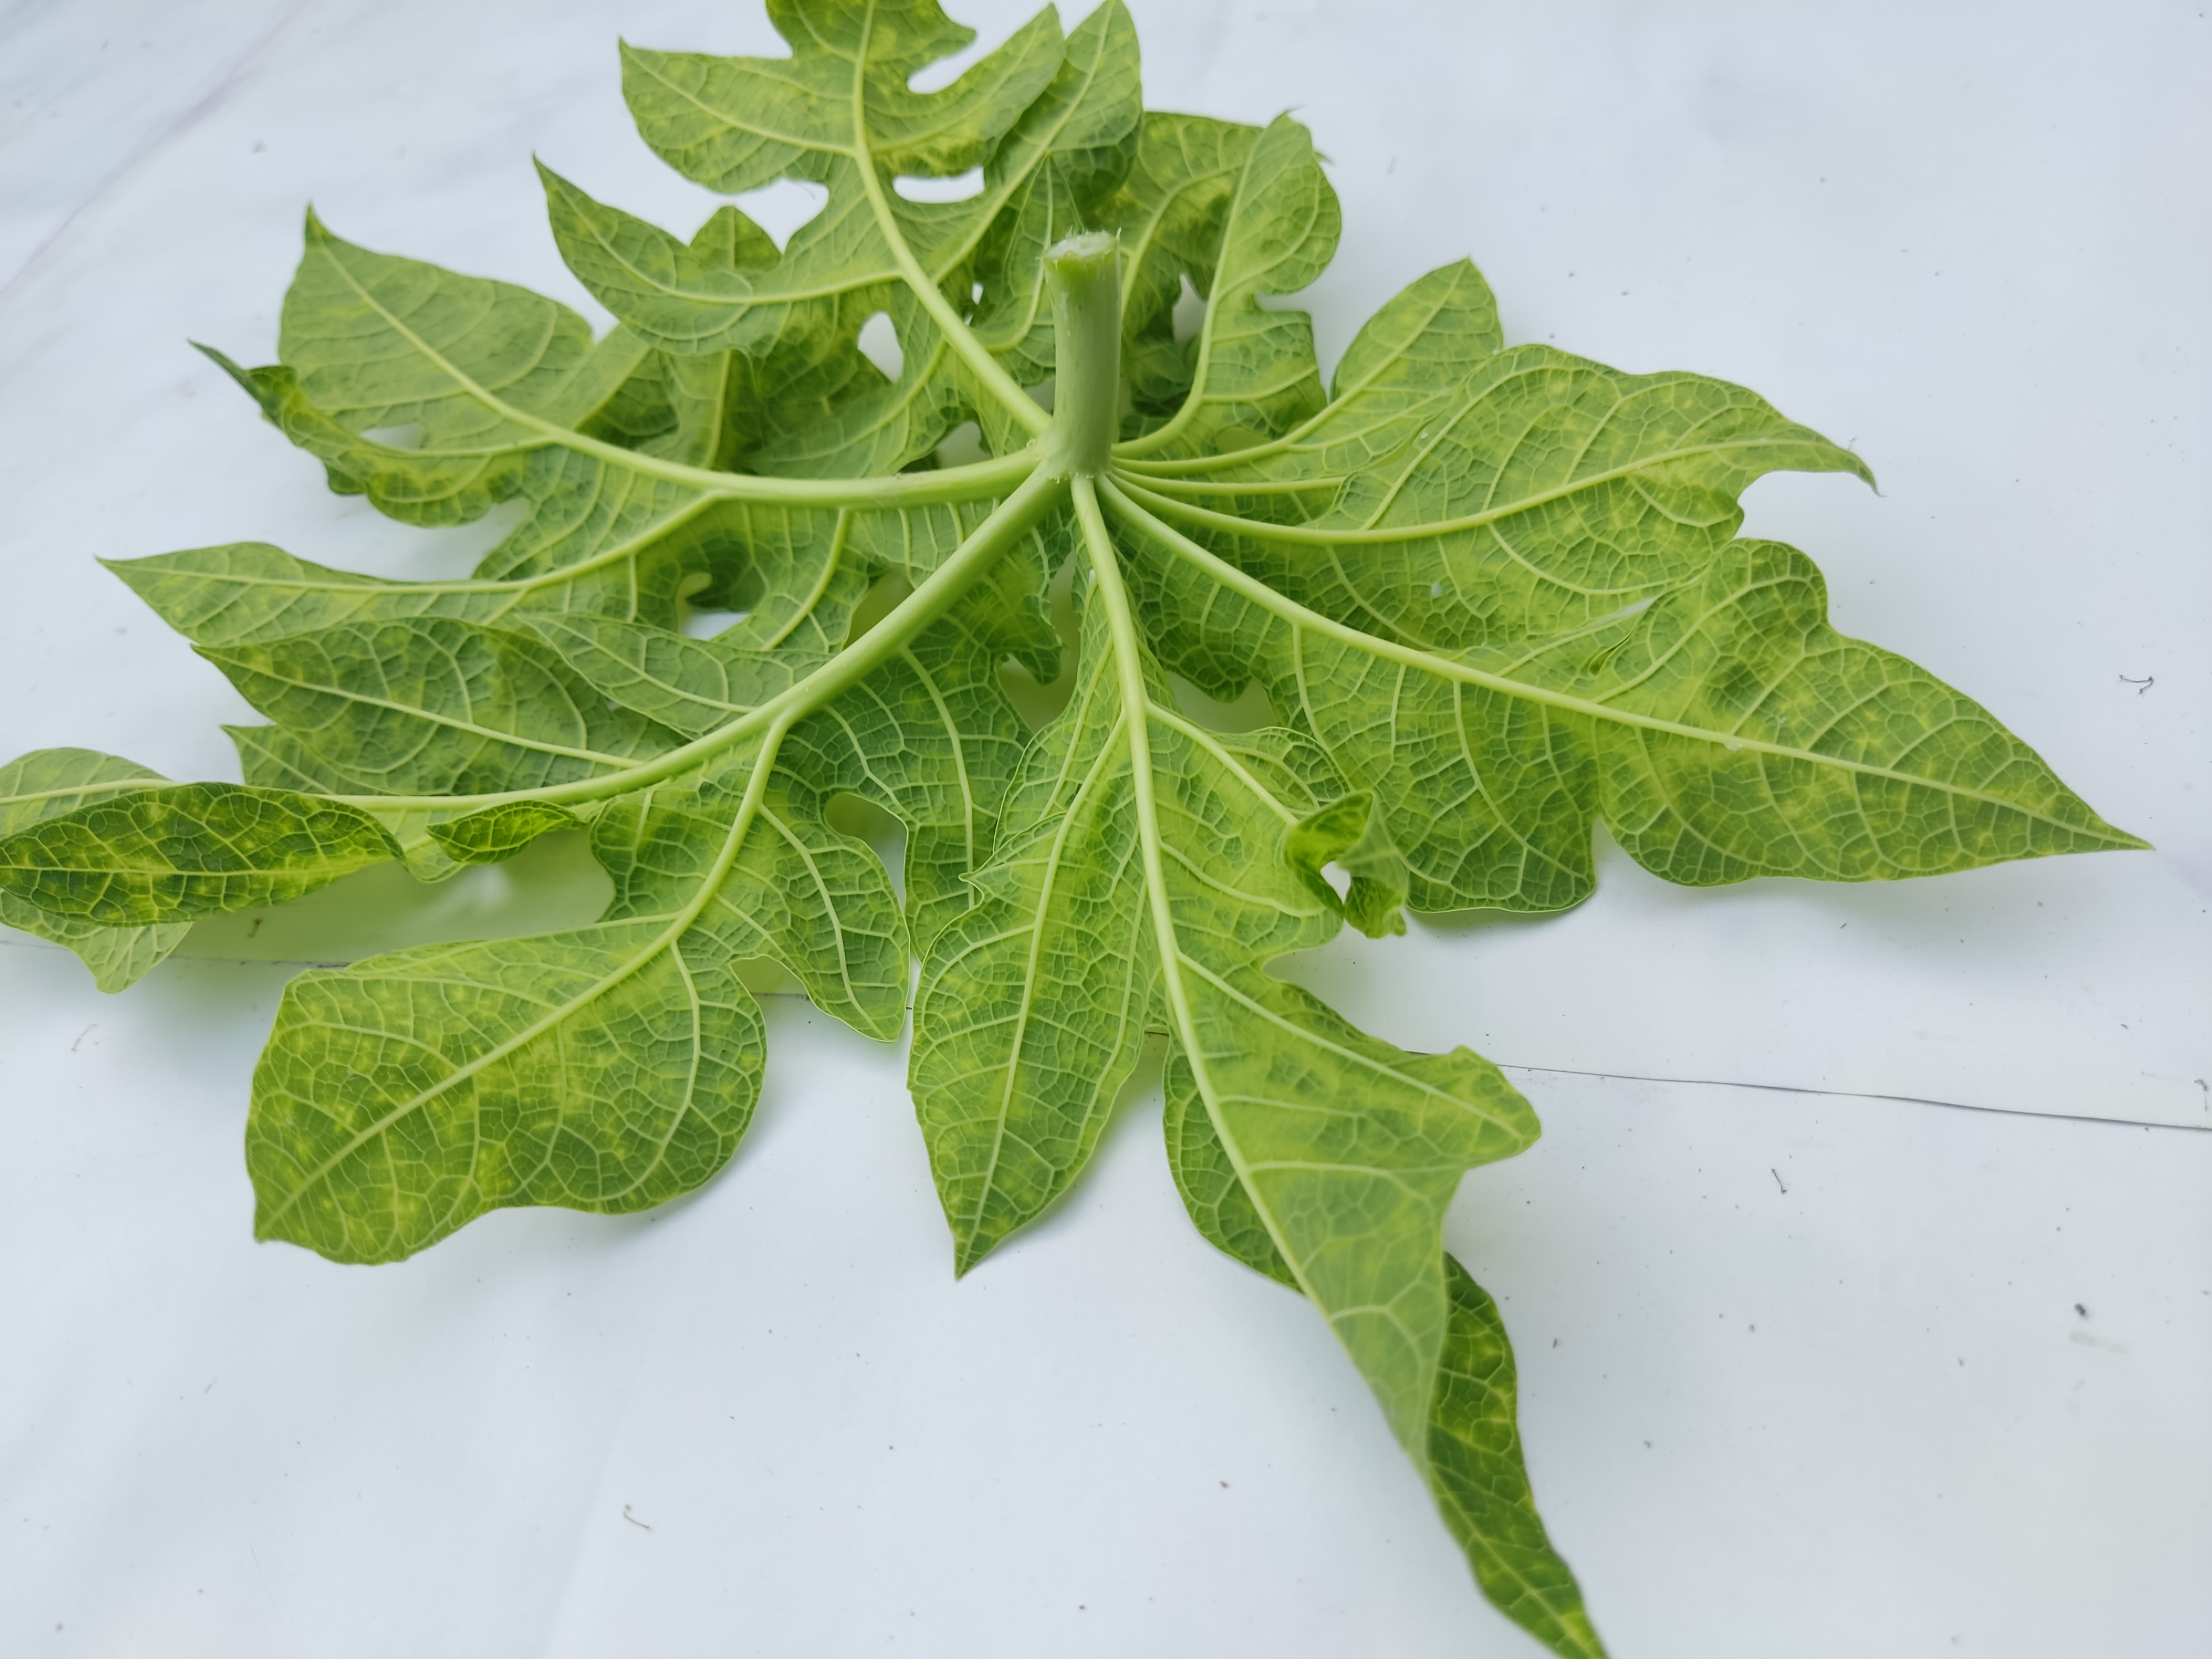
Label: Mosaic